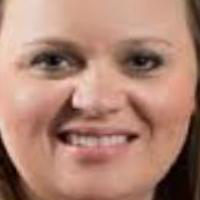
Age group: age 31-40